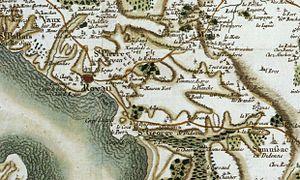
fr:Carte de Cassini
L’histoire de Saint-Georges-de-Didonne, cité résidentielle de la proche banlieue de Royan, en Charente-Maritime, est connue grâce à des prospections archéologiques et des sources documentaires. Ancien fief de la Maison de Didonne, puissants seigneurs saintongeais qui portèrent au Moyen Âge le titre de « Princeps », cette cité du Sud-Ouest de la France fut tour à tour le siège d'une forteresse relevant du duché d'Aquitaine, un faubourg de pêcheurs et de pilotes-lamaneurs travaillé par la Réforme protestante, puis une importante station balnéaire à partir des XIXᵉ siècle et XXᵉ siècle.
Saint-Georges-de-Didonne est une commune du Sud-Ouest de la France, située dans le département de la Charente-Maritime et la région Nouvelle-Aquitaine. Ses habitants sont appelés les Saint-Georgeais et les Saint-Georgeaises.